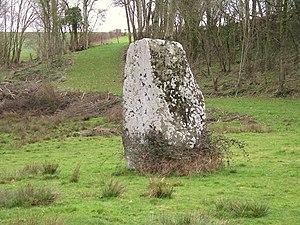
Menhir de la Hauberie (Ussy / Calvados)
Cette liste regroupe une partie des monuments historiques du Calvados.
Cette liste regroupe une partie des monuments historiques du Calvados.
La Pierre de la Hauberie, ou Pierre de la Hoberie appelée aussi Pierre de la Robine, est un menhir situé au lieu-dit la Braulette ou la Roche, près de la ferme de la Hauberie sur la commune d'Ussy, en France, dans le département du Calvados.